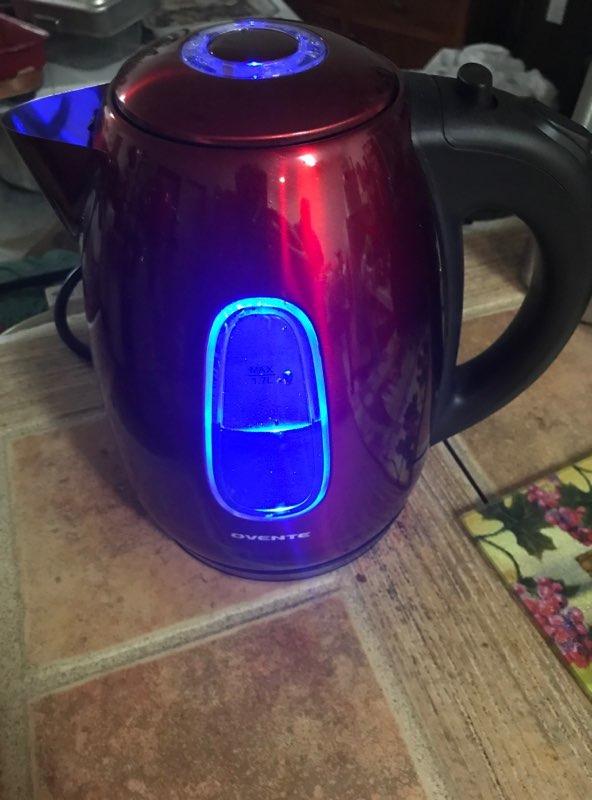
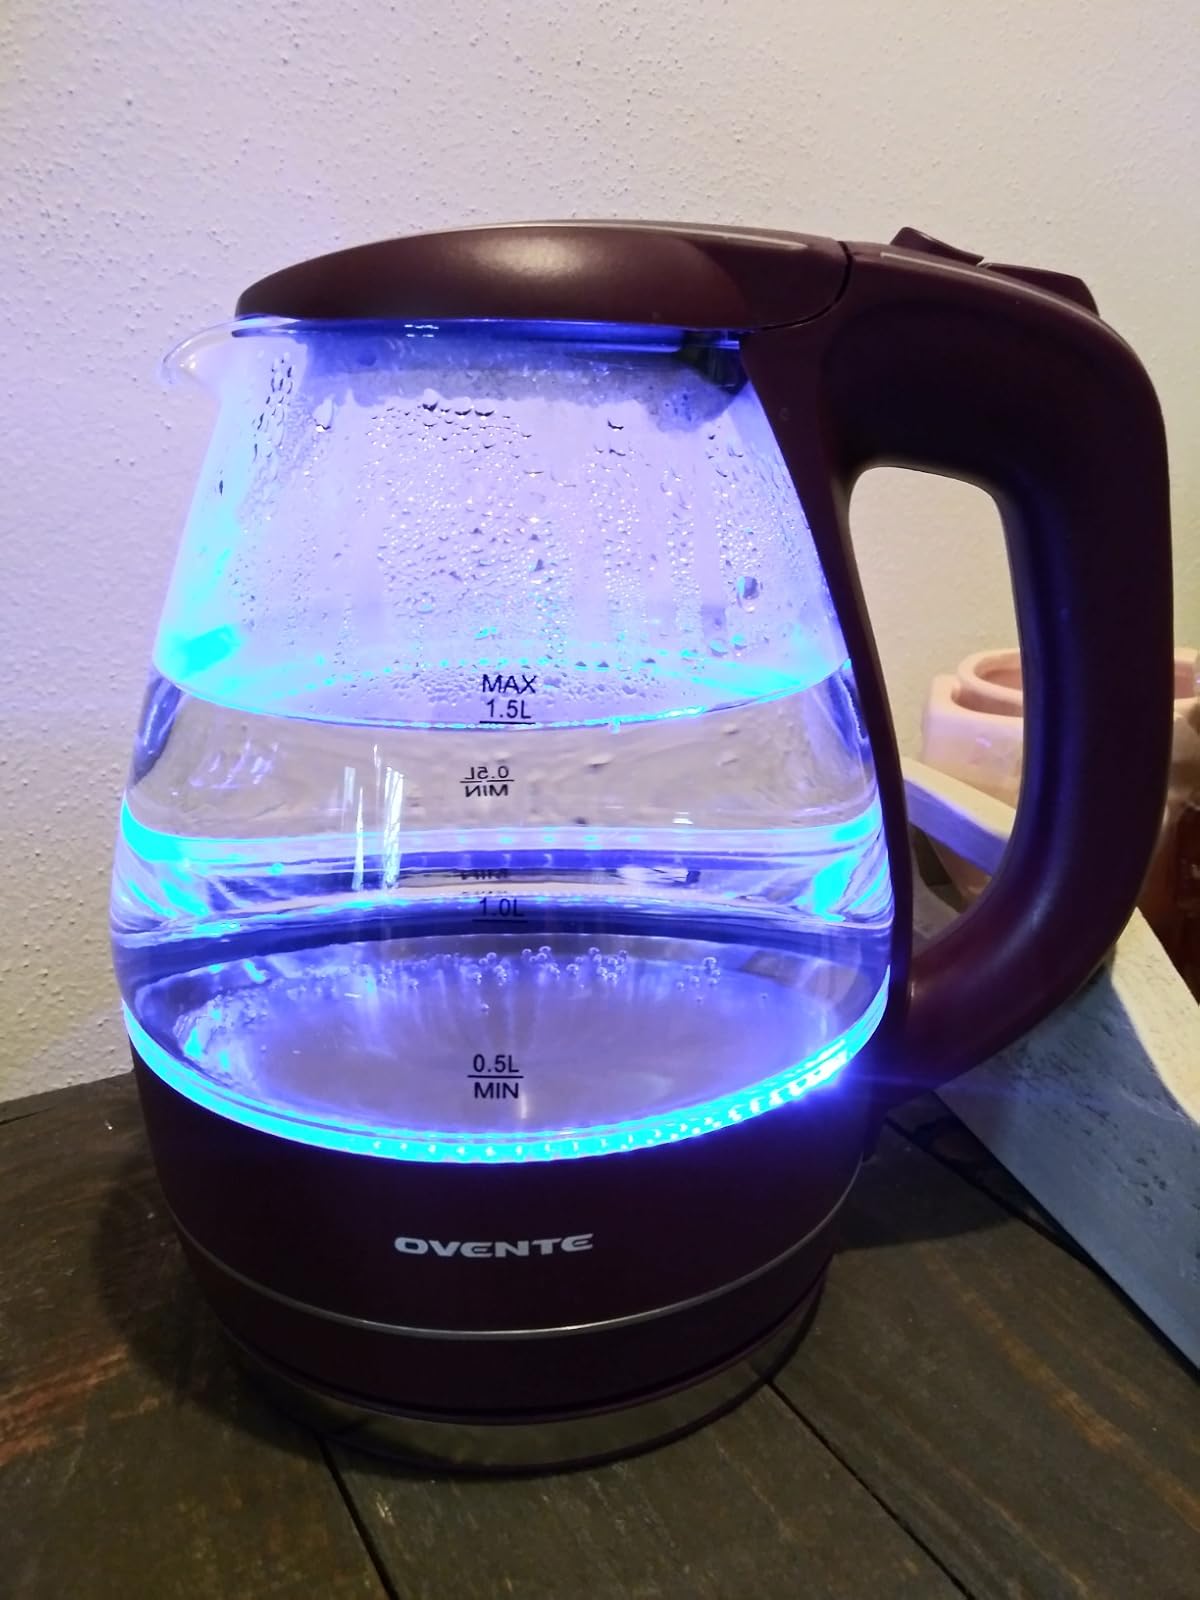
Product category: items_kettle
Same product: no